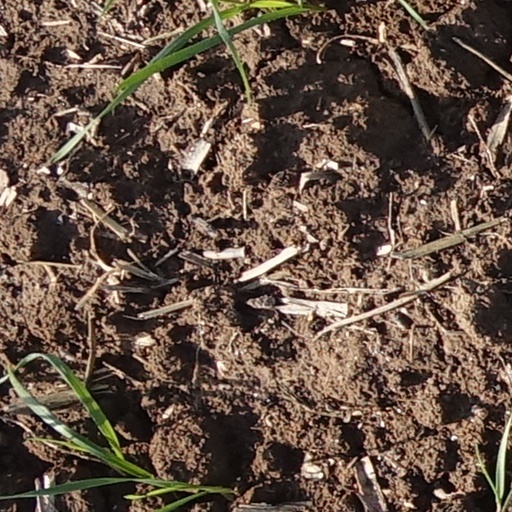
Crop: wheat